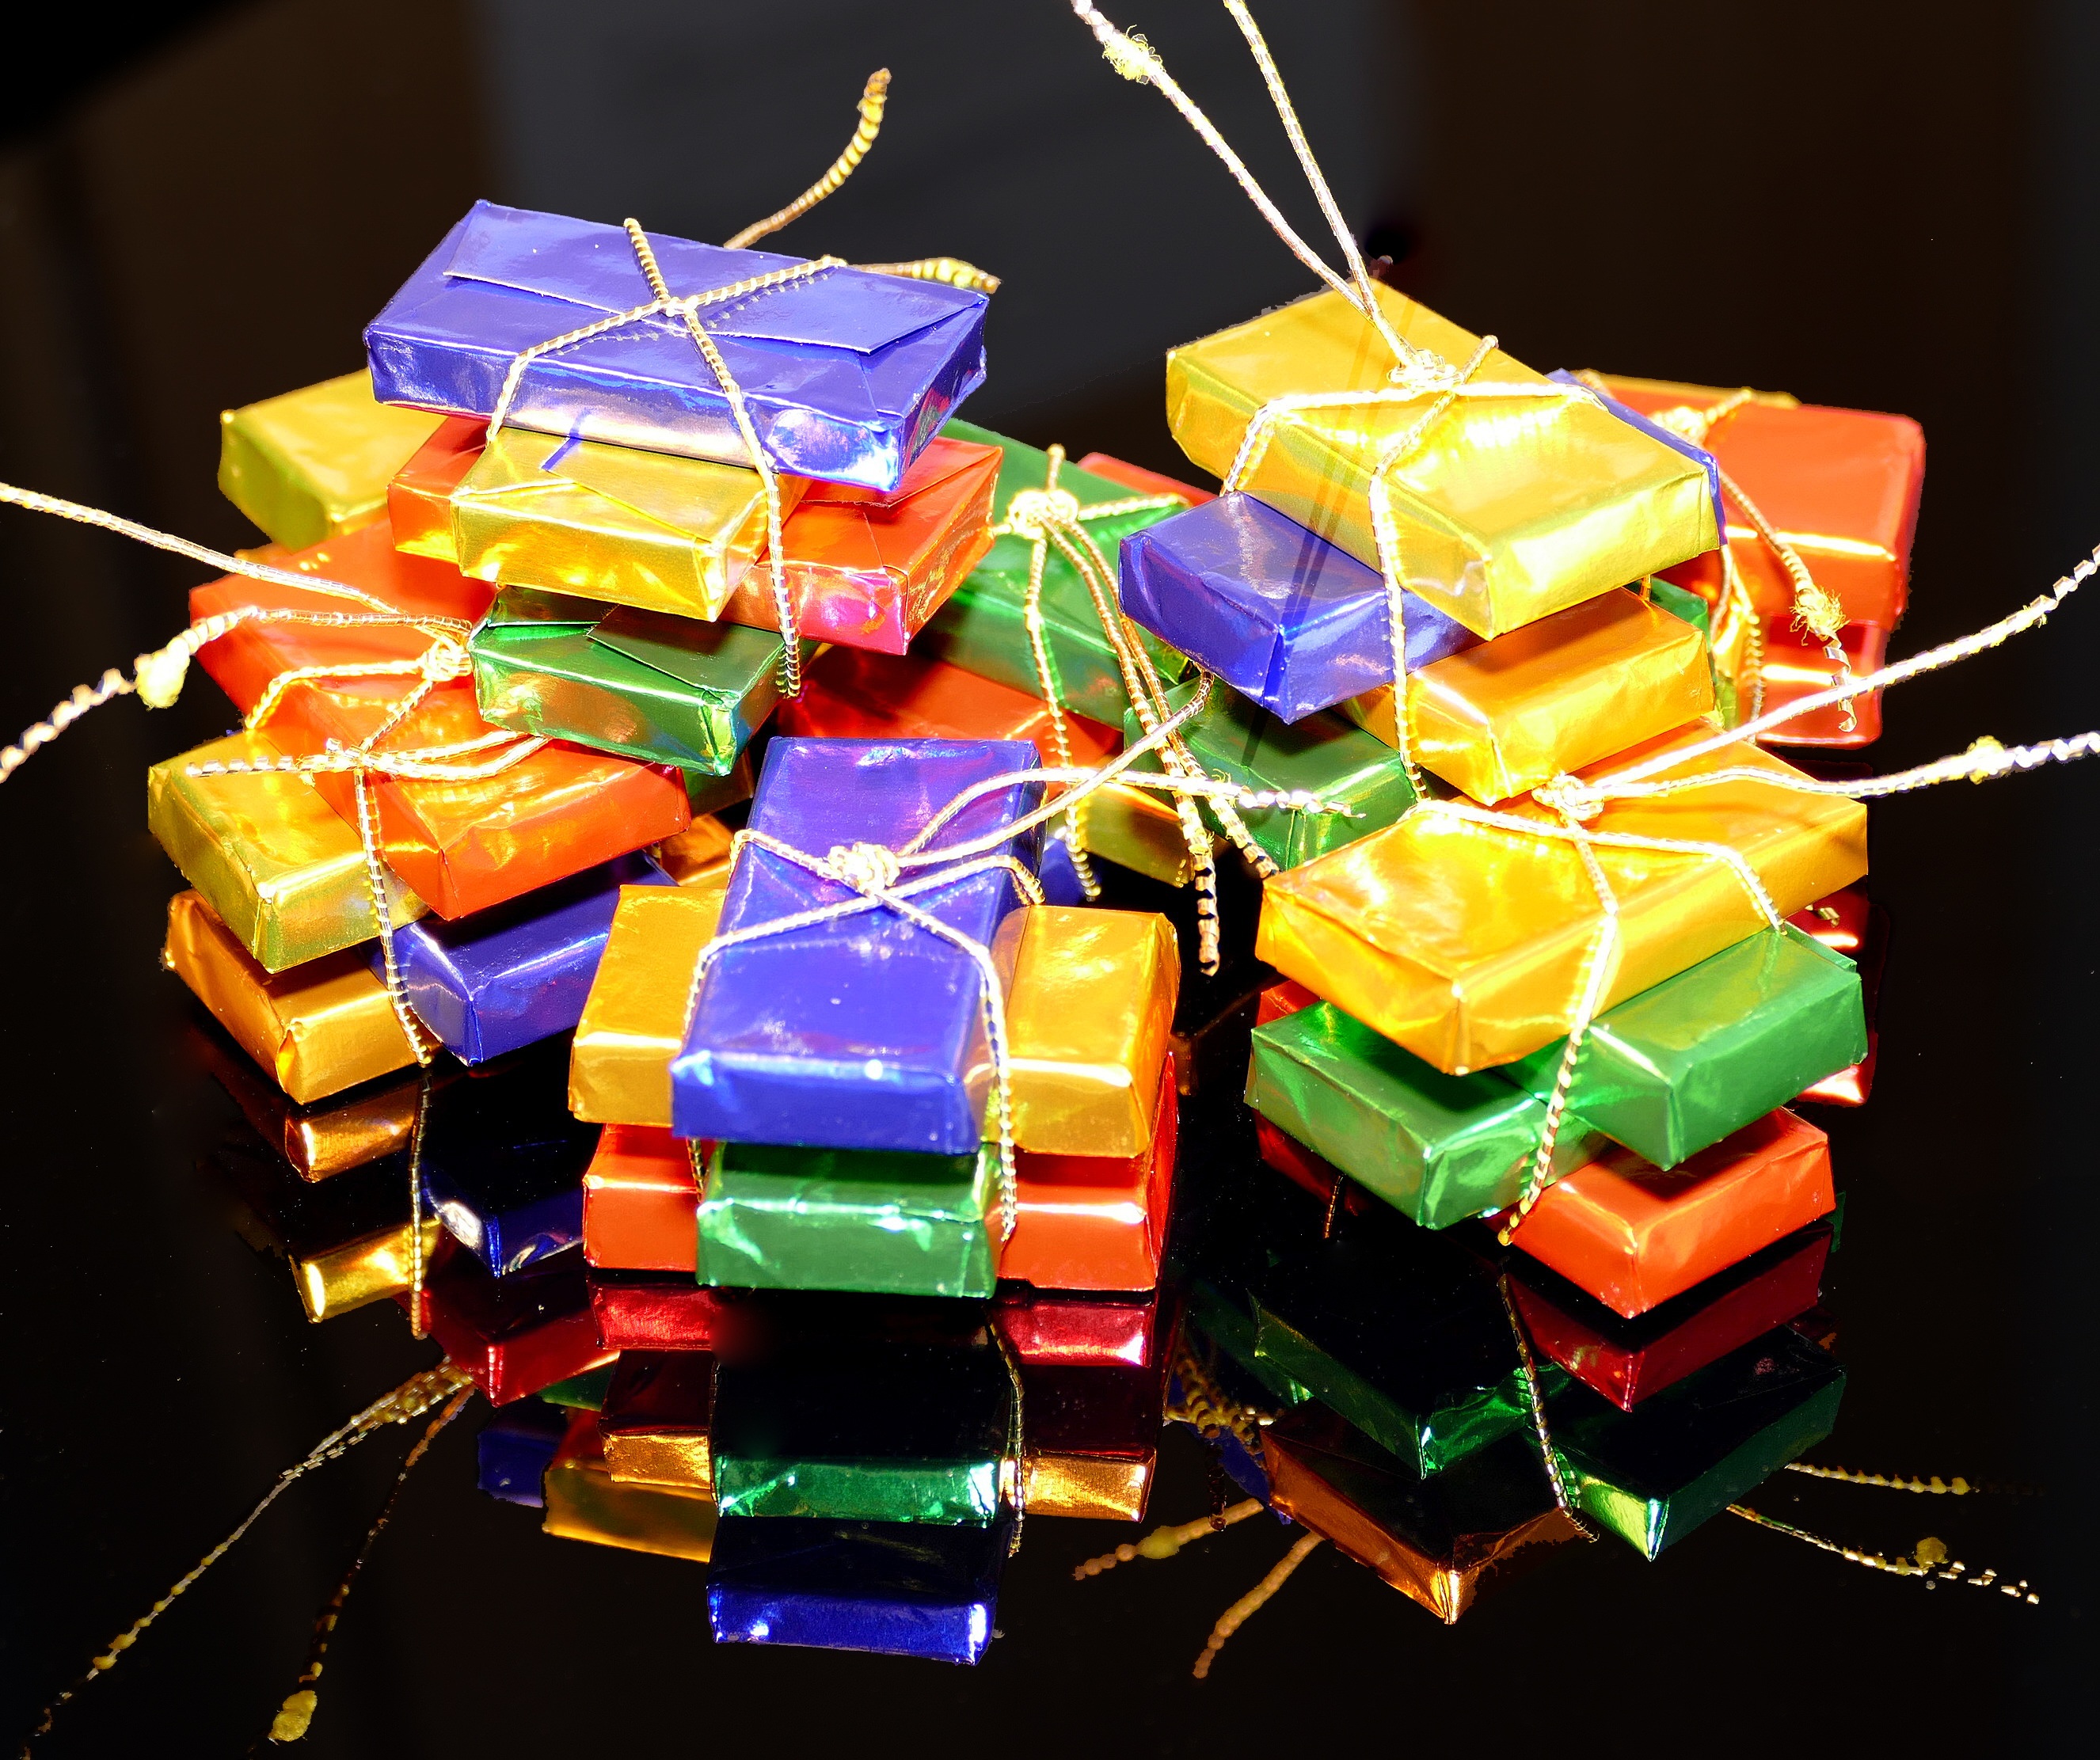
decoration, food, color, yellow, chocolate, christmas, toy, gifts, art, made, packed, sweetness, colorful plate